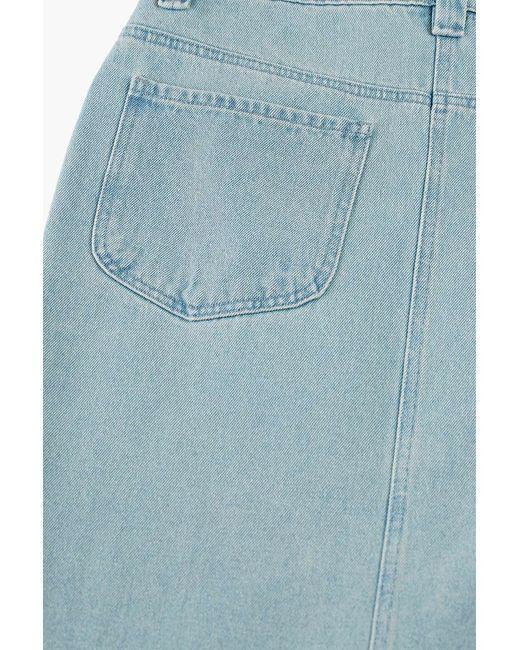
Hellblauer Jeansrock mit Gesäßtasche, Freizeitkleidung